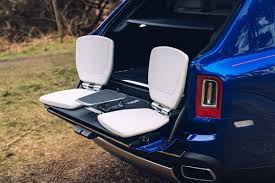
Label: noambulance